Sokollu Mustafa Pasha

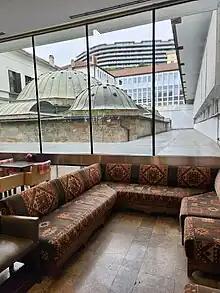
Veli bej baths

In 1578, lightning struck a gunpowder storage ("baruthane") at the royal castle at Buda. The resulting explosion destroyed a part of the city and caused a significant loss of lives, livestock and artillery. The disaster was blamed on Sokollu Mustafa Pasha who was sentenced to be executed by the Sublime Porte. This decision was influenced by court intrigue as rivals of Grand Vizier Sokollu Mehmed Pasha sought to discredit and eliminate the influential Sokollu family following the death of Selim II who was their ultimate benefactor. An alternative account, also emphasizing the role of court intrigue, provides that Sokollu Mustafa fell out of favour and was ultimately executed following his refusal to marry a sister of Murad III.